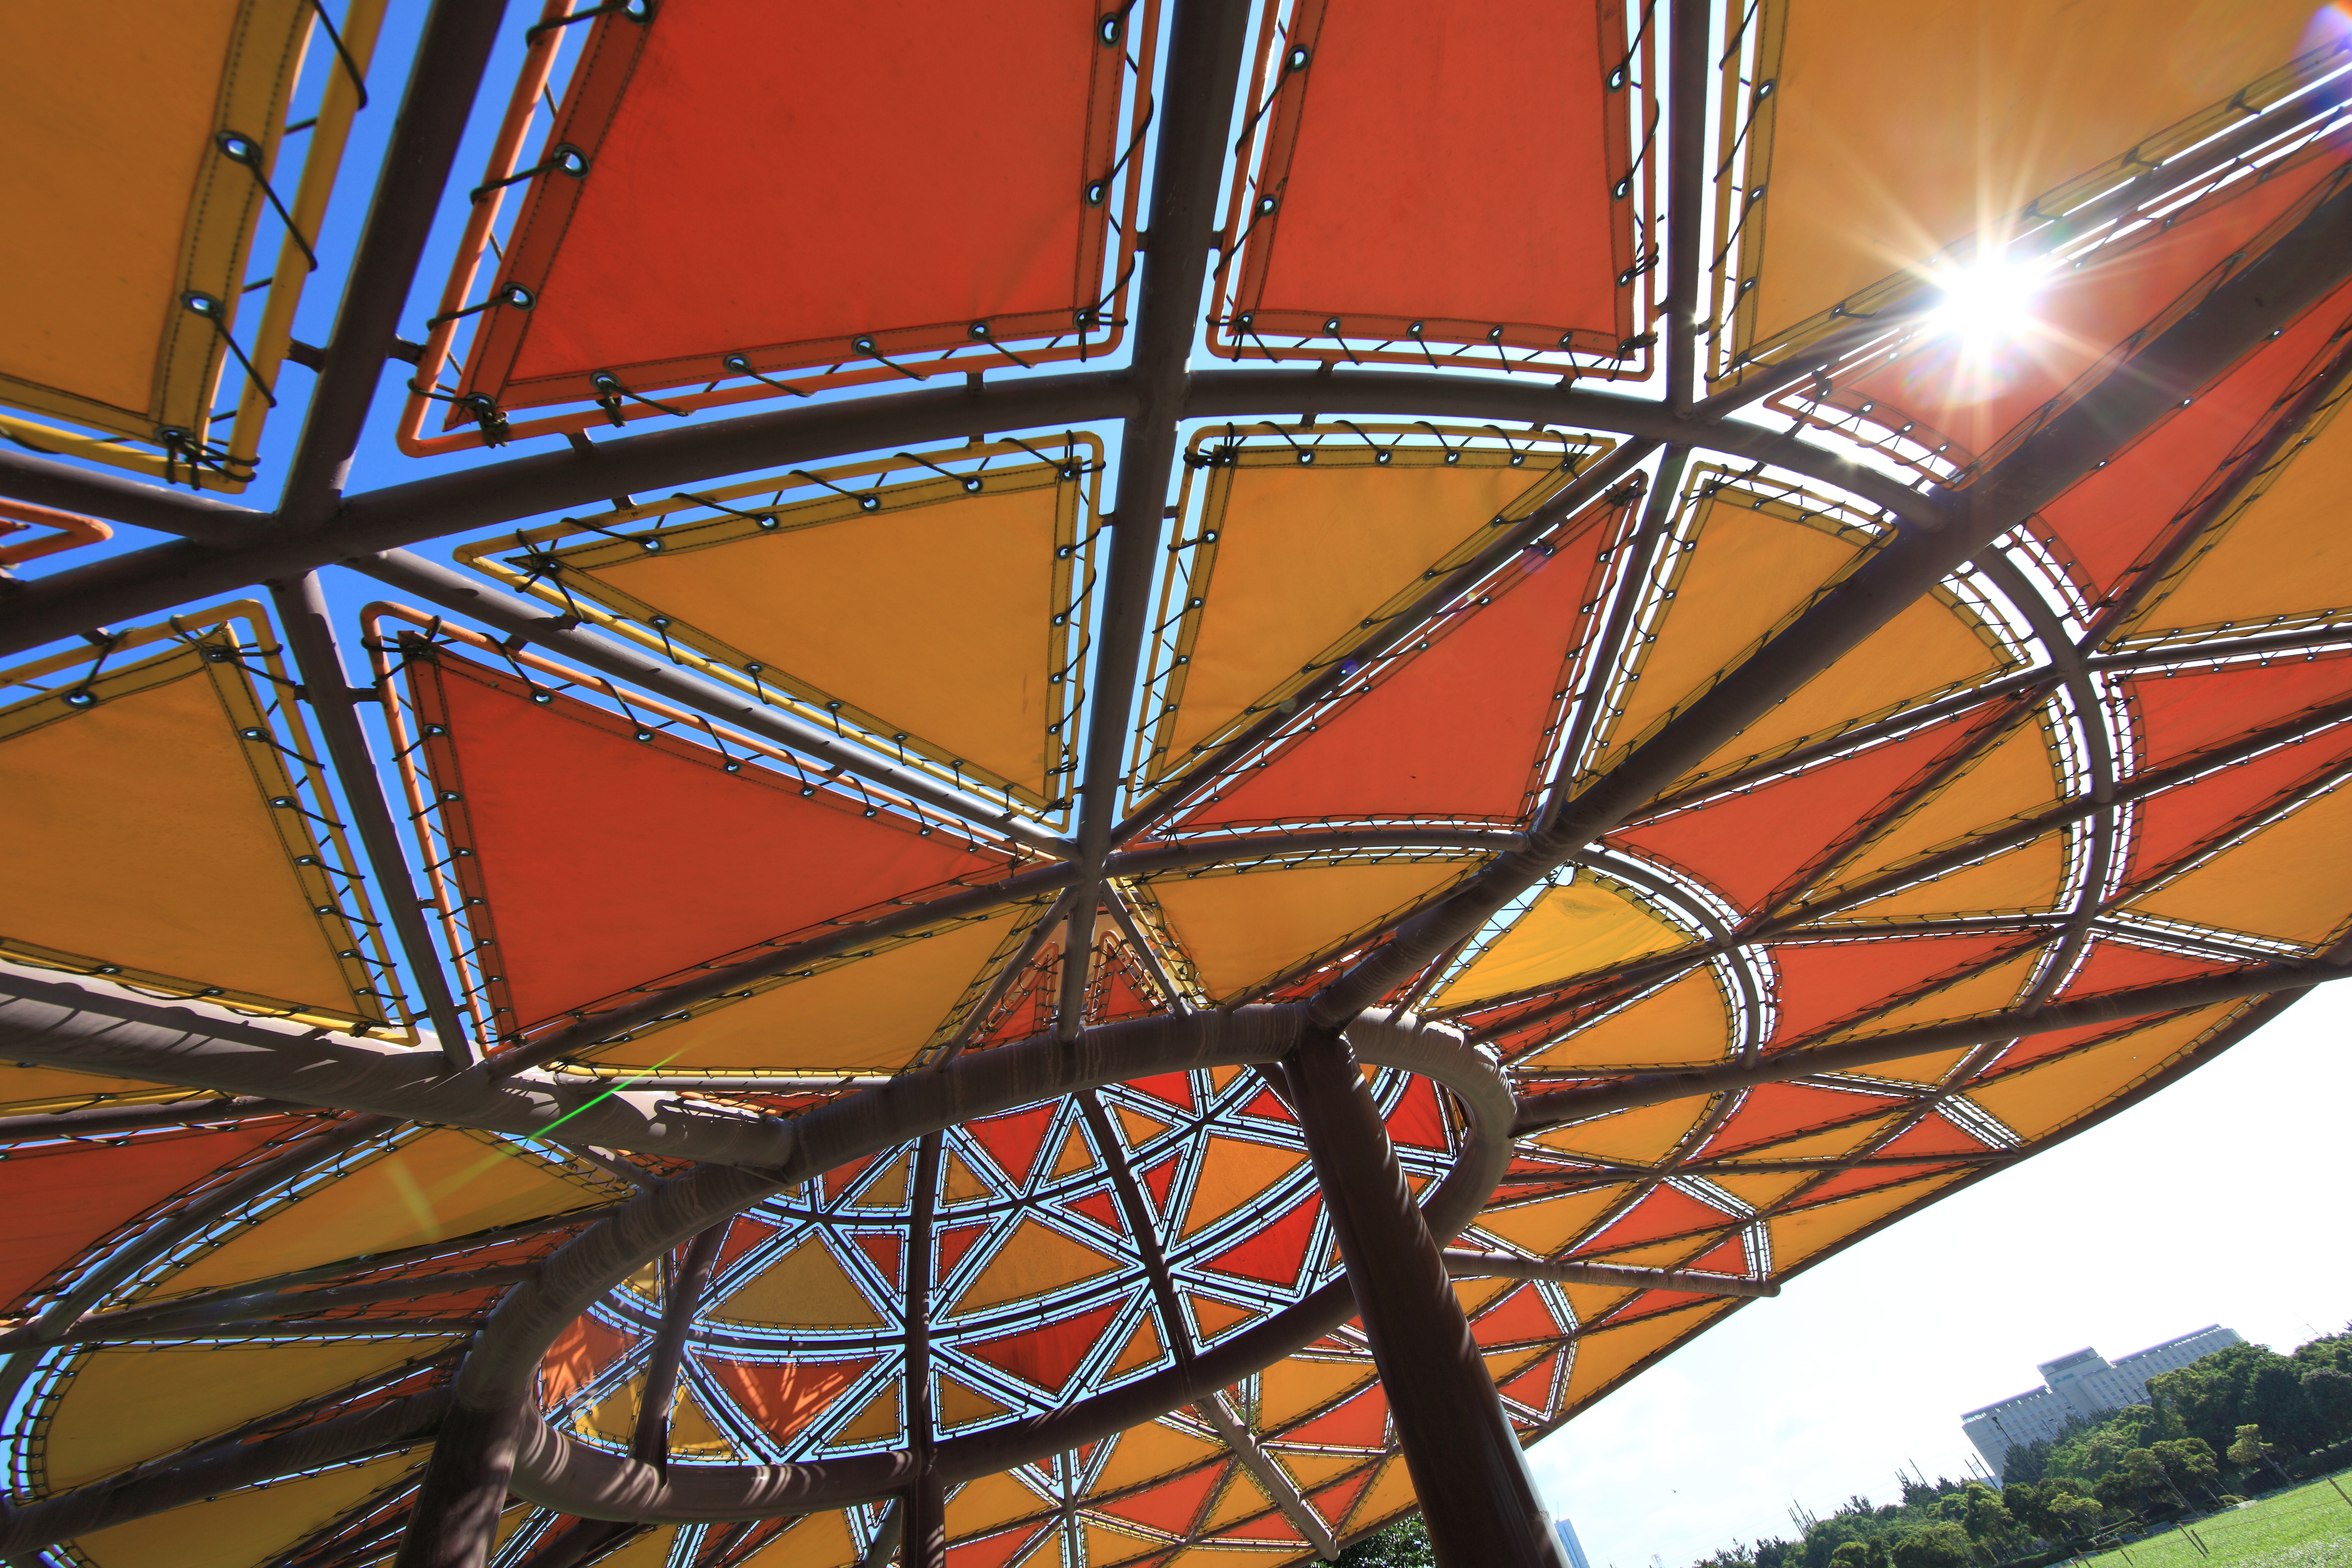
bench, wheel, window, glass, line, high, material, stained glass, circle, art, symmetry, 5d, hires, tourist attraction, dome, arbor, markii, hi, res, resolution, chiba, canonef14mmf28liiusm, makuharikaihinkouen